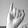
ASL letter: I